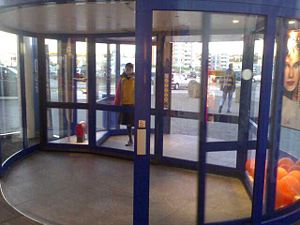
Dør / Typer
Karuseldør
"En dør er en åbning eller en indgang med en dør i en dørkarm med hængsler. En dør kan være åben, lukket eller stå på klem. Døre har ofte en låsemekanisme samt et dørgreb. Dørpladen kan være dekoreret og være forsynet med en brevsprække og en ""dørspion"", der lader beboeren se hvem, der er uden for uden selv at blive iagttaget.